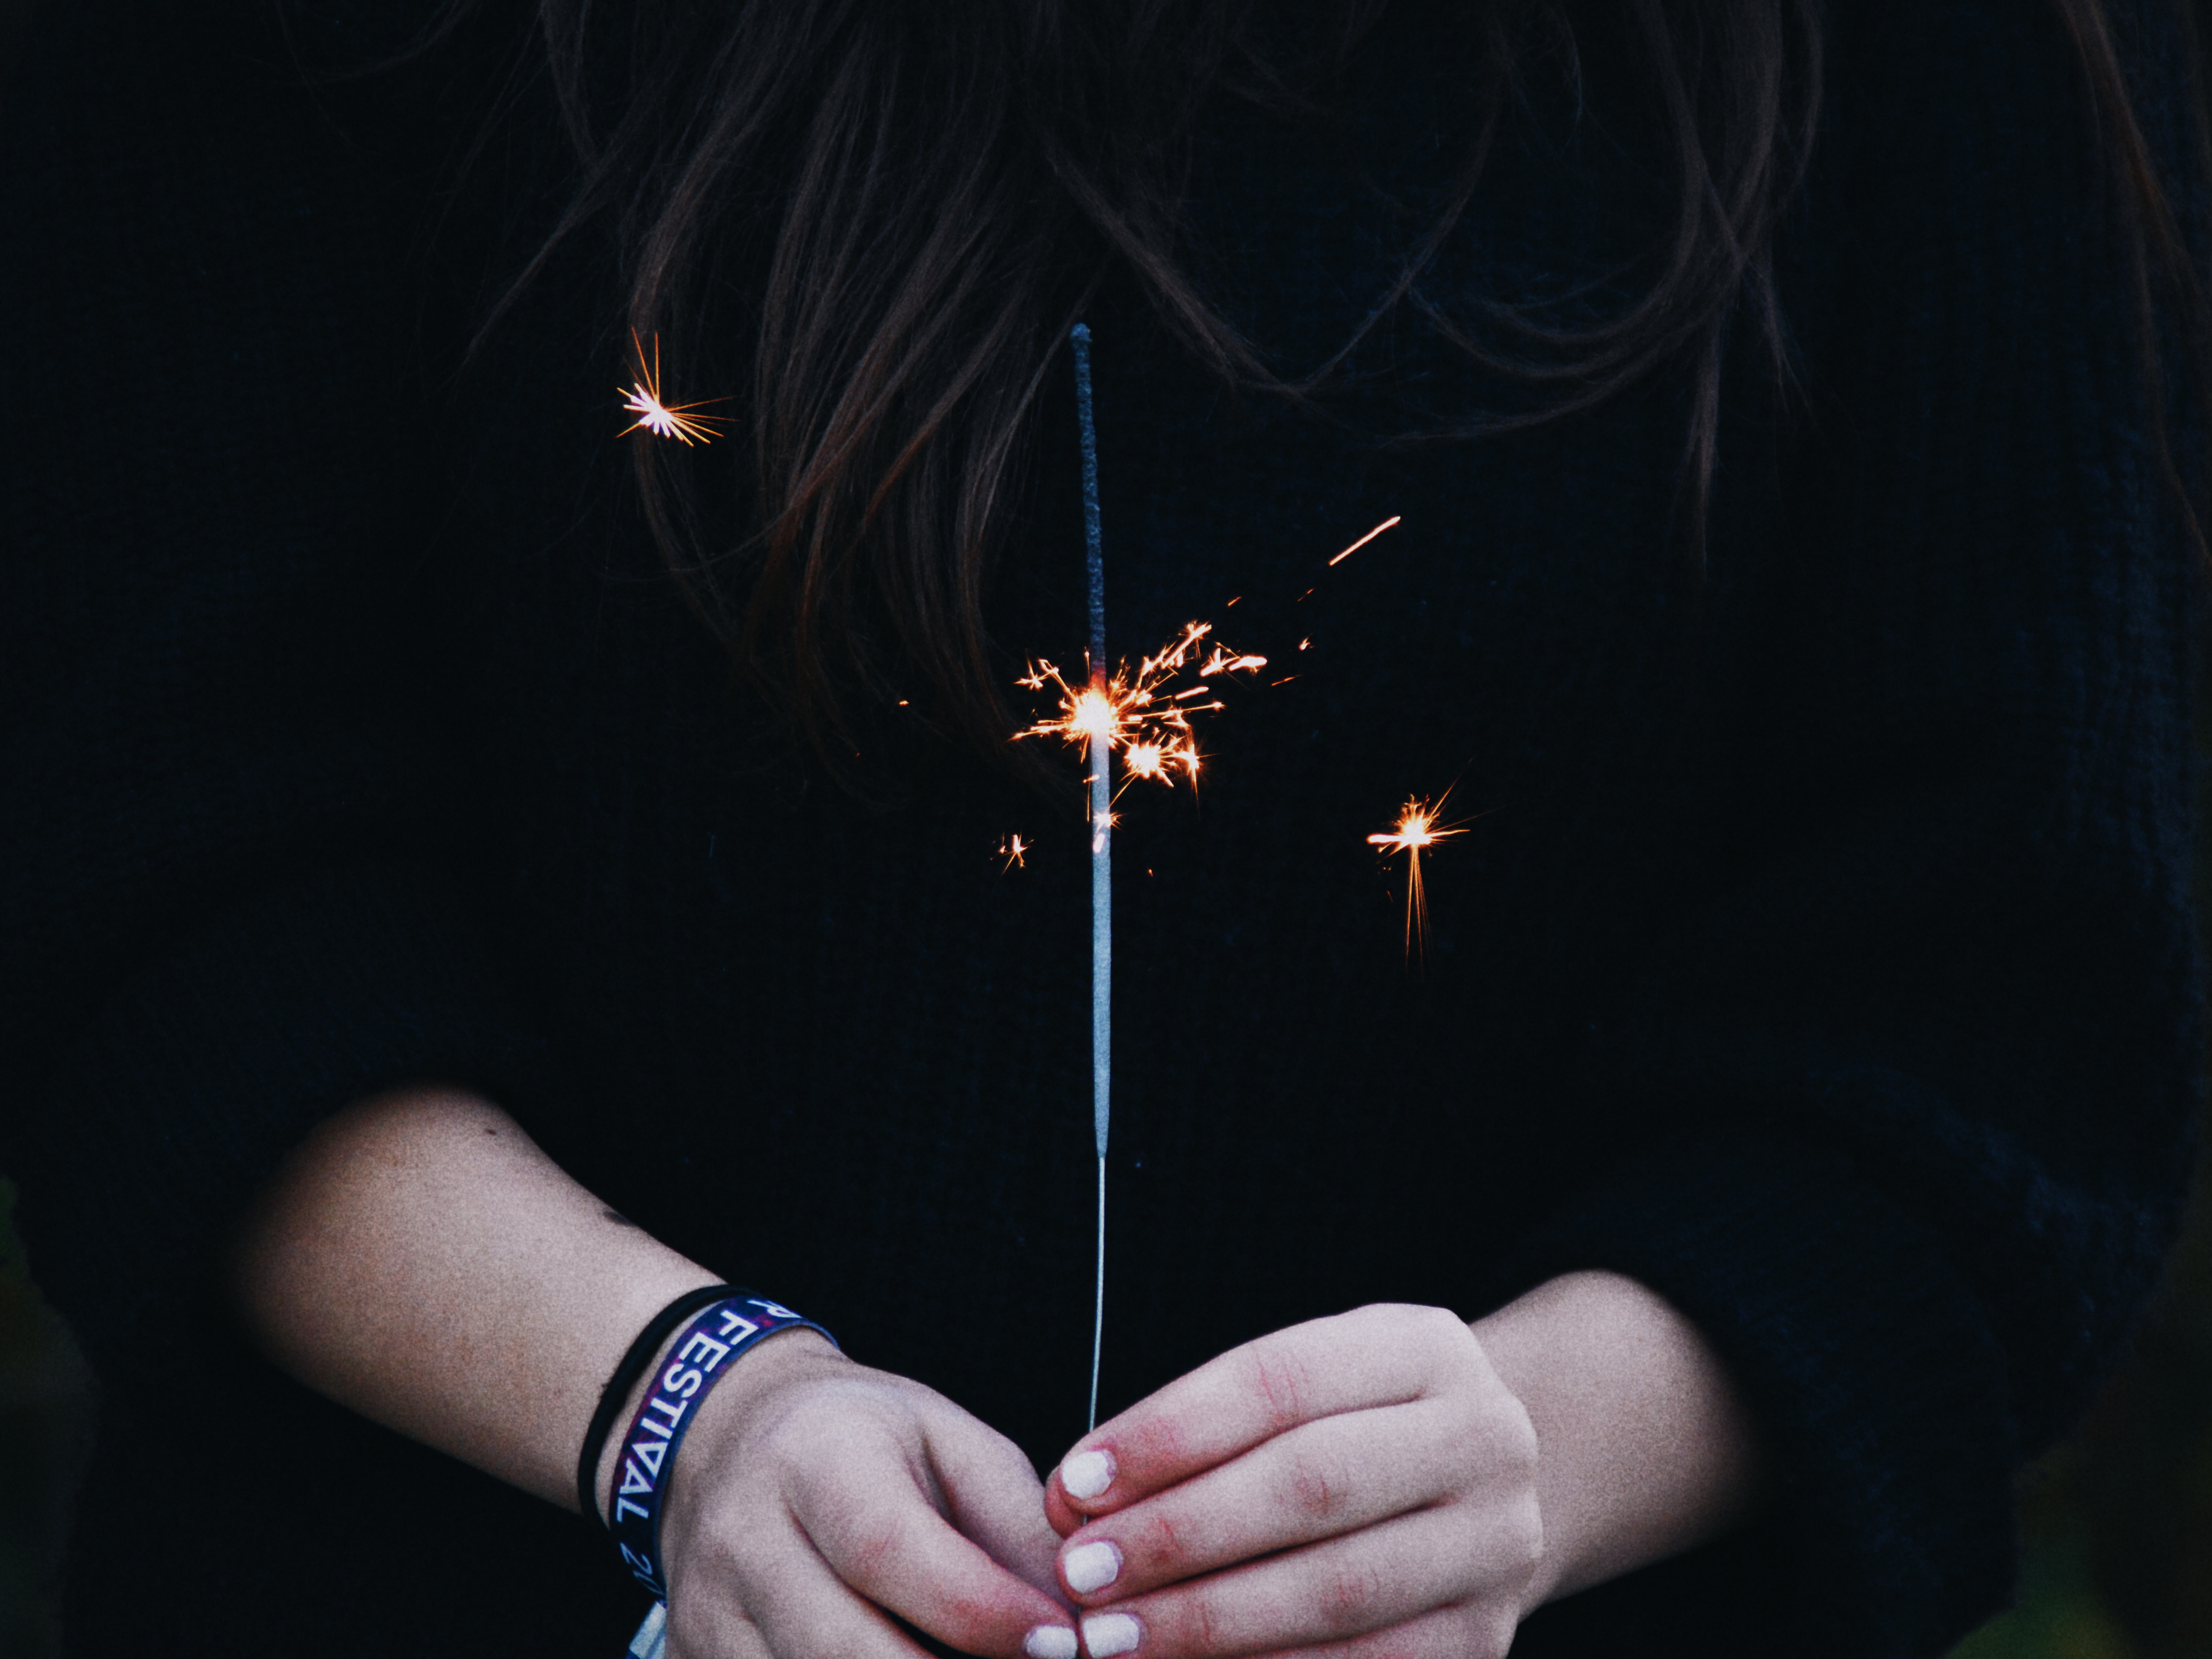
hand, light, sparkler, spark, darkness, bright, macro photography